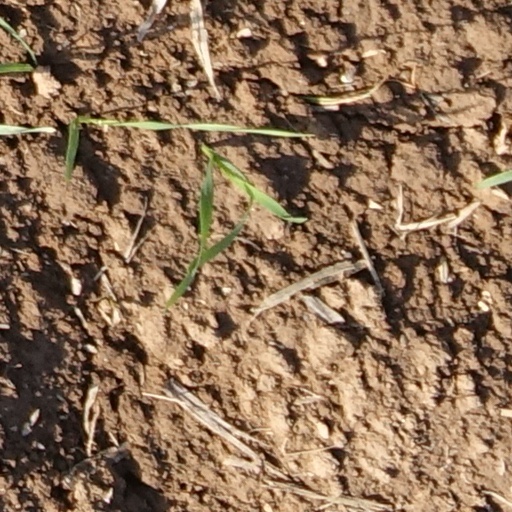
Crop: wheat